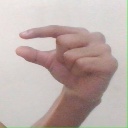
अक्षर: ग